Draa River

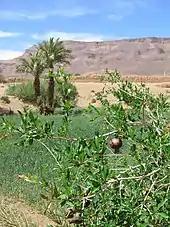
The Draa river supports light agriculture, including the cultivation of pomegranates and dates.

Two languages are spoken in the area: a local variety of Colloquial Arabic which is closely related to Hassaniya, and Shilha or Tashelhiyt, a Berber language.